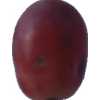
Label: pink_grape